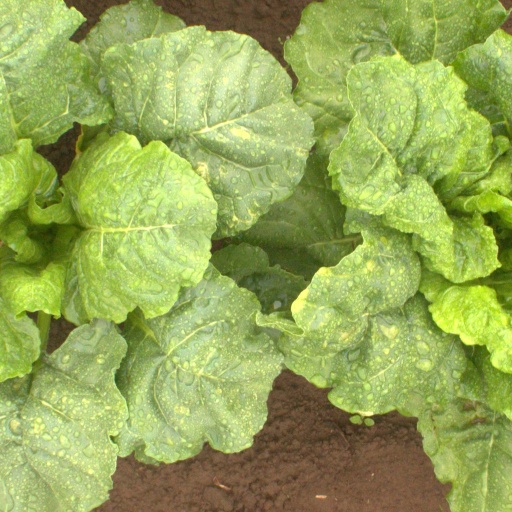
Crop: sugar beet